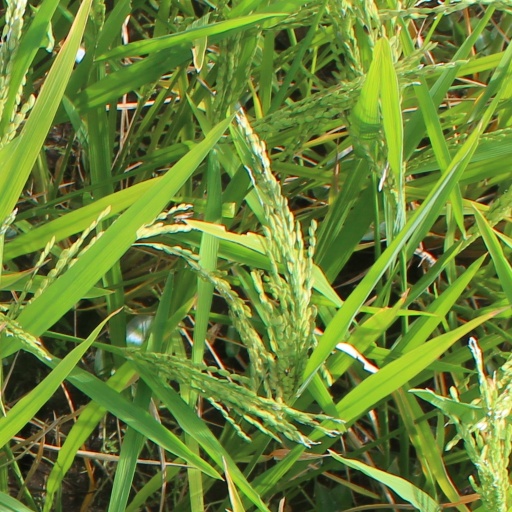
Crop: rice